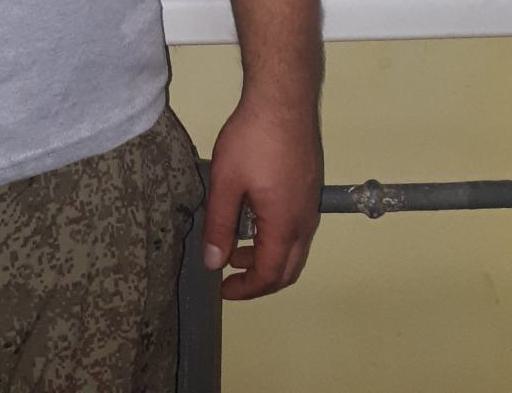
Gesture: no_gesture